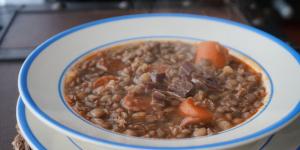
lentejas estofadas con verduras y jamon